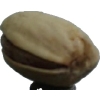
Label: pistachio